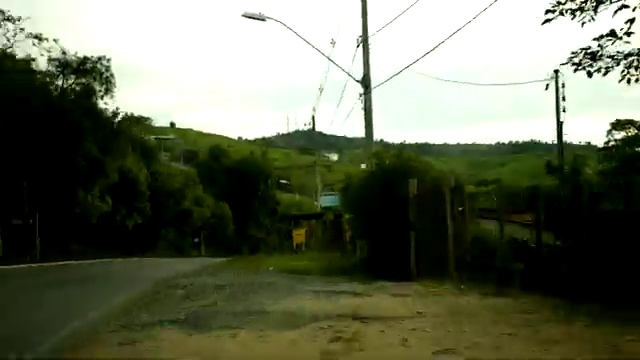
Fire: no
Smoke: no